Boca Alumni

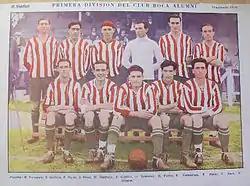
Boca Alumni in 1926. Defunct Alumni A.C. served as inspiration for its name and colors

Boca Alumni was established on 1 September 1907 in a bar located in Garibaldi street of La Boca. The founders took the name from the neighborhood where it was founded and the colors from legendary team Alumni, which remains nowadays as one of the most successful clubs of Argentina, with 22 titles won.